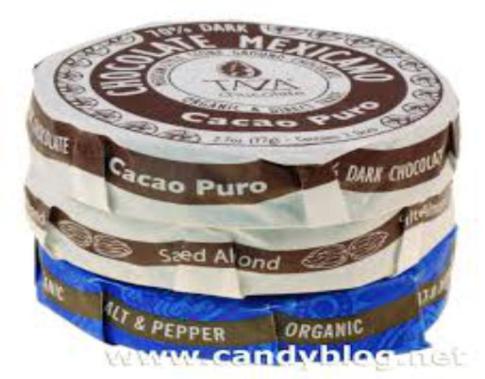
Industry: Food